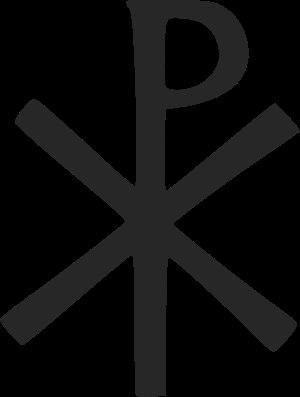
L’Empire Romanov est une micronation créée par l'entrepreneur et homme politique russe Anton Bakov, président du Parti monarchiste de Russie. Il revendique l'héritage des terres ayant appartenu à l'empire russe ou découvertes par des Russes, abandonnées après la chute de l'empire et la révolution russe. Les revendications comprenaient l'atoll Suwarrow dans l'océan Pacifique, l'Antarctique et 15 autres endroits. En 2017, Bakov annonce vouloir acheter trois îles aux Kiribati, avant de tout abandonner pour se focaliser sur la création d'une nation offshore, sur une île artificielle au large de la Gambie.
Le chrisme est un symbole chrétien datant du christianisme primitif. Il est formé des deux lettres grecques I et Χ - des initiales de Ἰησοῦς Χριστός - puis des deux lettres grecques Χ et Ρ - des deux premières lettres du mot Χριστός - l'usage de cette dernière graphie, qui est associée au premier empereur romain chrétien Constantin Iᵉʳ, s'étant imposé sur la première.